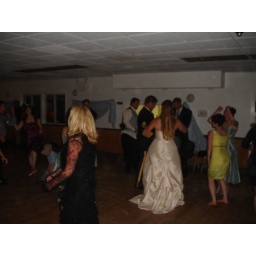
a crowd gathers by the cake bar